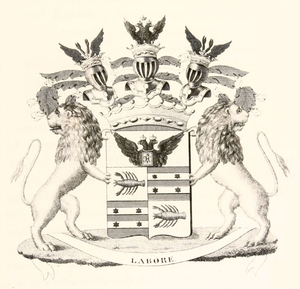
Le comte Georges Frantsevitch von Cancrin, né le 16 novembre 1774 à Hanau et mort le 10 septembre 1845 à Saint-Pétersbourg, fut un militaire et homme politique russe. Ce polymathe fut général d'infanterie, ministre des Finances du 22 avril 1823 au 1ᵉʳ mai 1844 et directeur général du corps des ingénieurs des mines de Russie, entre autres dignités.
Franz Ludwig von Cancrin, minéralogiste, métallurgiste, ingénieur et architecte hessois, à qui l'on doit un Traité des mines et salines. Il est le père du ministre comte Georges von Cancrin.
Armorial général de la noblesse de l'Empire russe, en russe Общий Гербовник дворянских родов Всероссийской Империи.